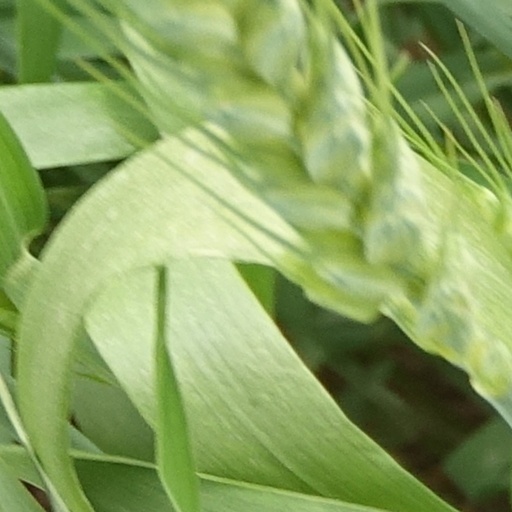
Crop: wheat